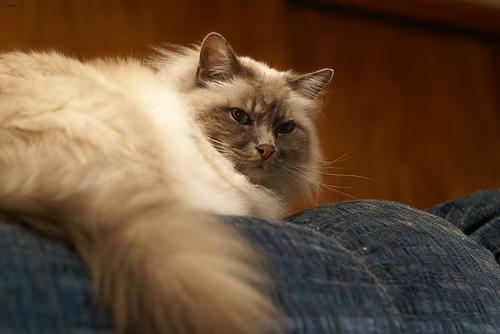
Breed: Birman